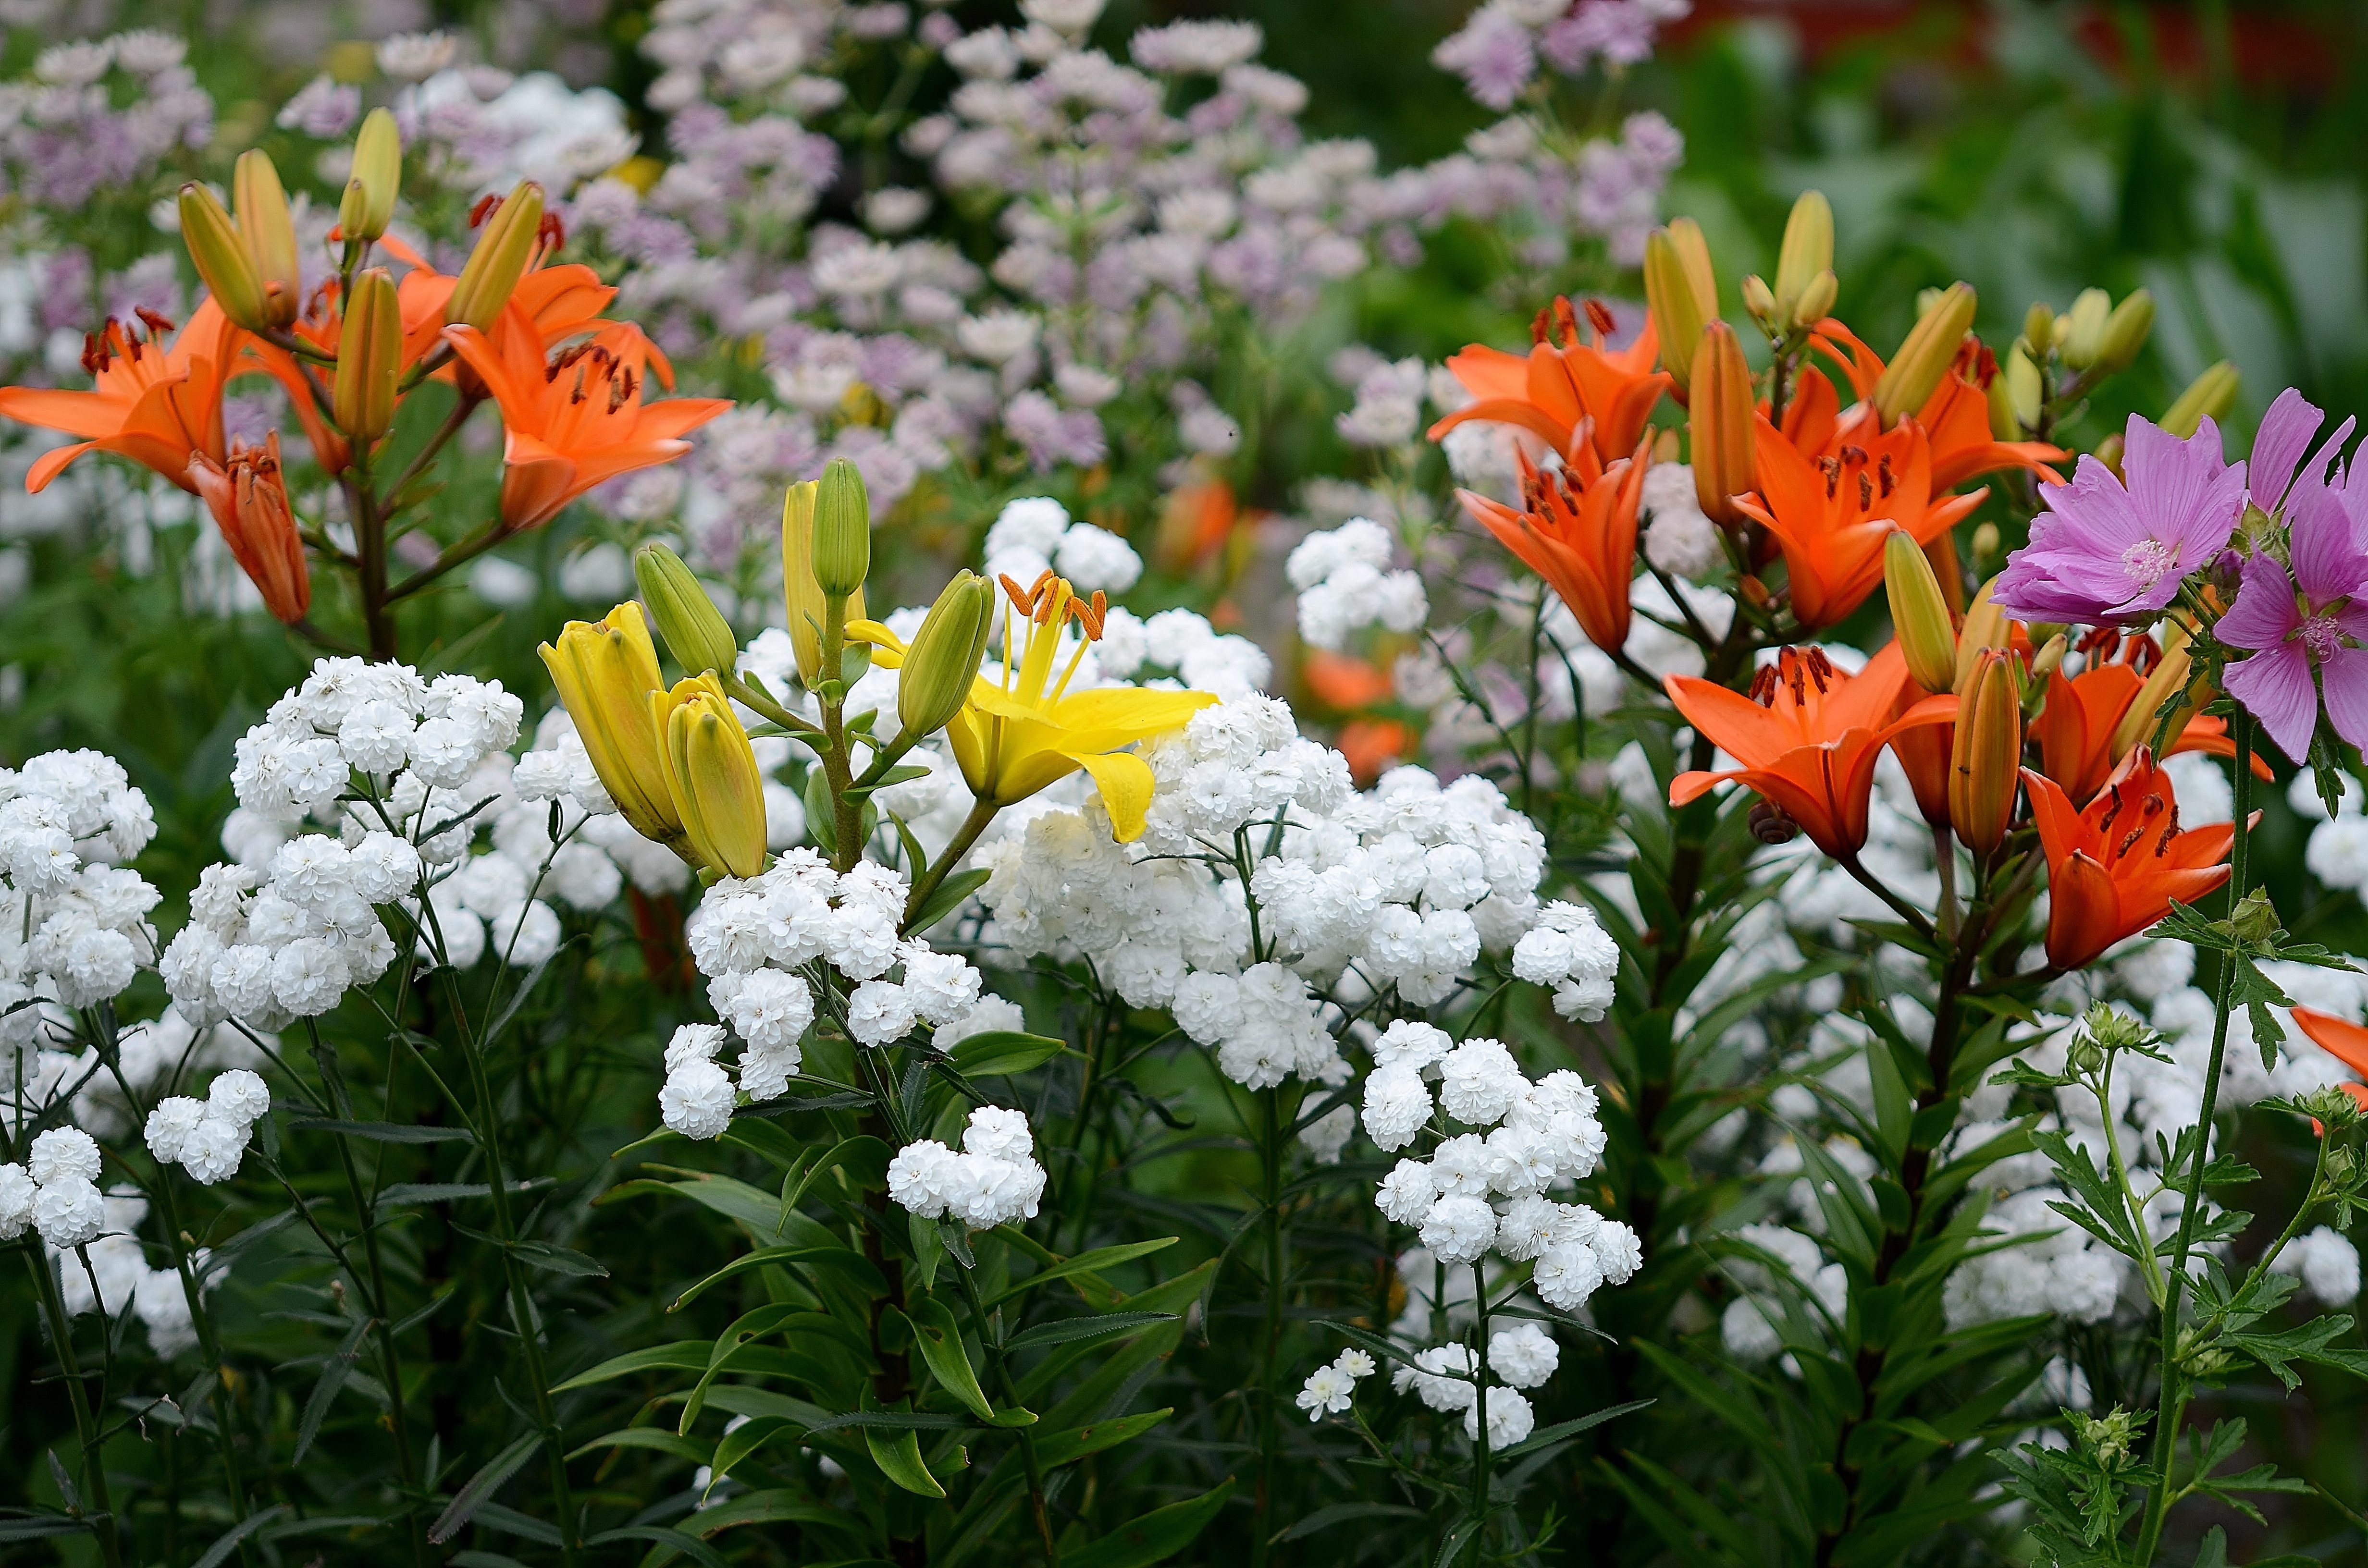
nature, blossom, plant, white, meadow, leaf, flower, purple, petal, bloom, summer, floral, love, green, red, herb, macro, natural, fresh, romance, romantic, botany, colorful, yellow, garden, pink, wedding, marriage, flora, wildflower, flowers, leaves, background, shrub, beauty, passion, flowery, green leaf, flowering plant, velvety, land plant